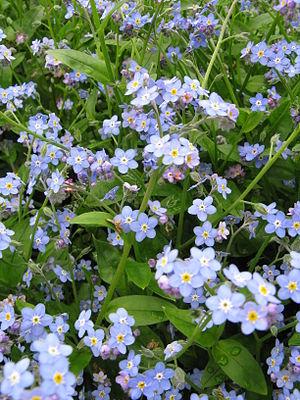
Les étangs du Vélodrome sont un espace « naturel », ouvert au public, situé entre Albert et Aveluy dans le département de la Somme, propriété de la ville d’Albert.
Myosotis scorpioides, le myosotis des marais ou myosotis faux scorpion est une des nombreuses espèces du genre Myosotis, de la famille des Boraginaceae.